Pierre-François-Léonard Fontaine

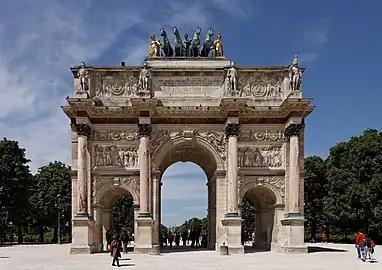
The eastern façade of the Arc de Triomphe du Carrousel

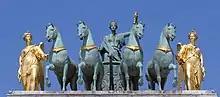

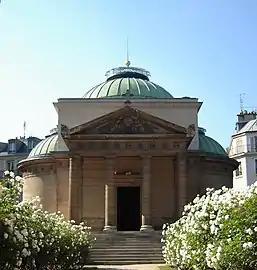
Façade of the "chapelle expiatoire," built on the location of the mass grave where Louis XVI and Marie-Antoinette were buried.

One of their major collaborations was the Arc de Triomphe du Carrousel, which was modelled on the Arch of Constantine (312 AD) in Rome and which celebrates Napoleon's military victories. It is located at the eastern end of the line following the Champs-Élysées, starting at the Arc de Triomphe de l'Étoile and passing through the Tuileries garden. Fontaine and Percier also pierced the first, western part of the rue de Rivoli, including its distinctive arcades, and built the northern, 'Rivoli' wing of the Louvre, thereby competing the Cour Carrée. Fontaine also served as an advisor on the Arc de Triomphe de l'Étoile. Fontaine was also the architect of the Galerie d'Orléans, rebuilt in 1830 on the site of the former Galeries de Bois, as part of the Palais Royal in Paris. Most of this Galerie was demolished in the 1930s and the only vestiges are a series of columns on the southern end of the garden.